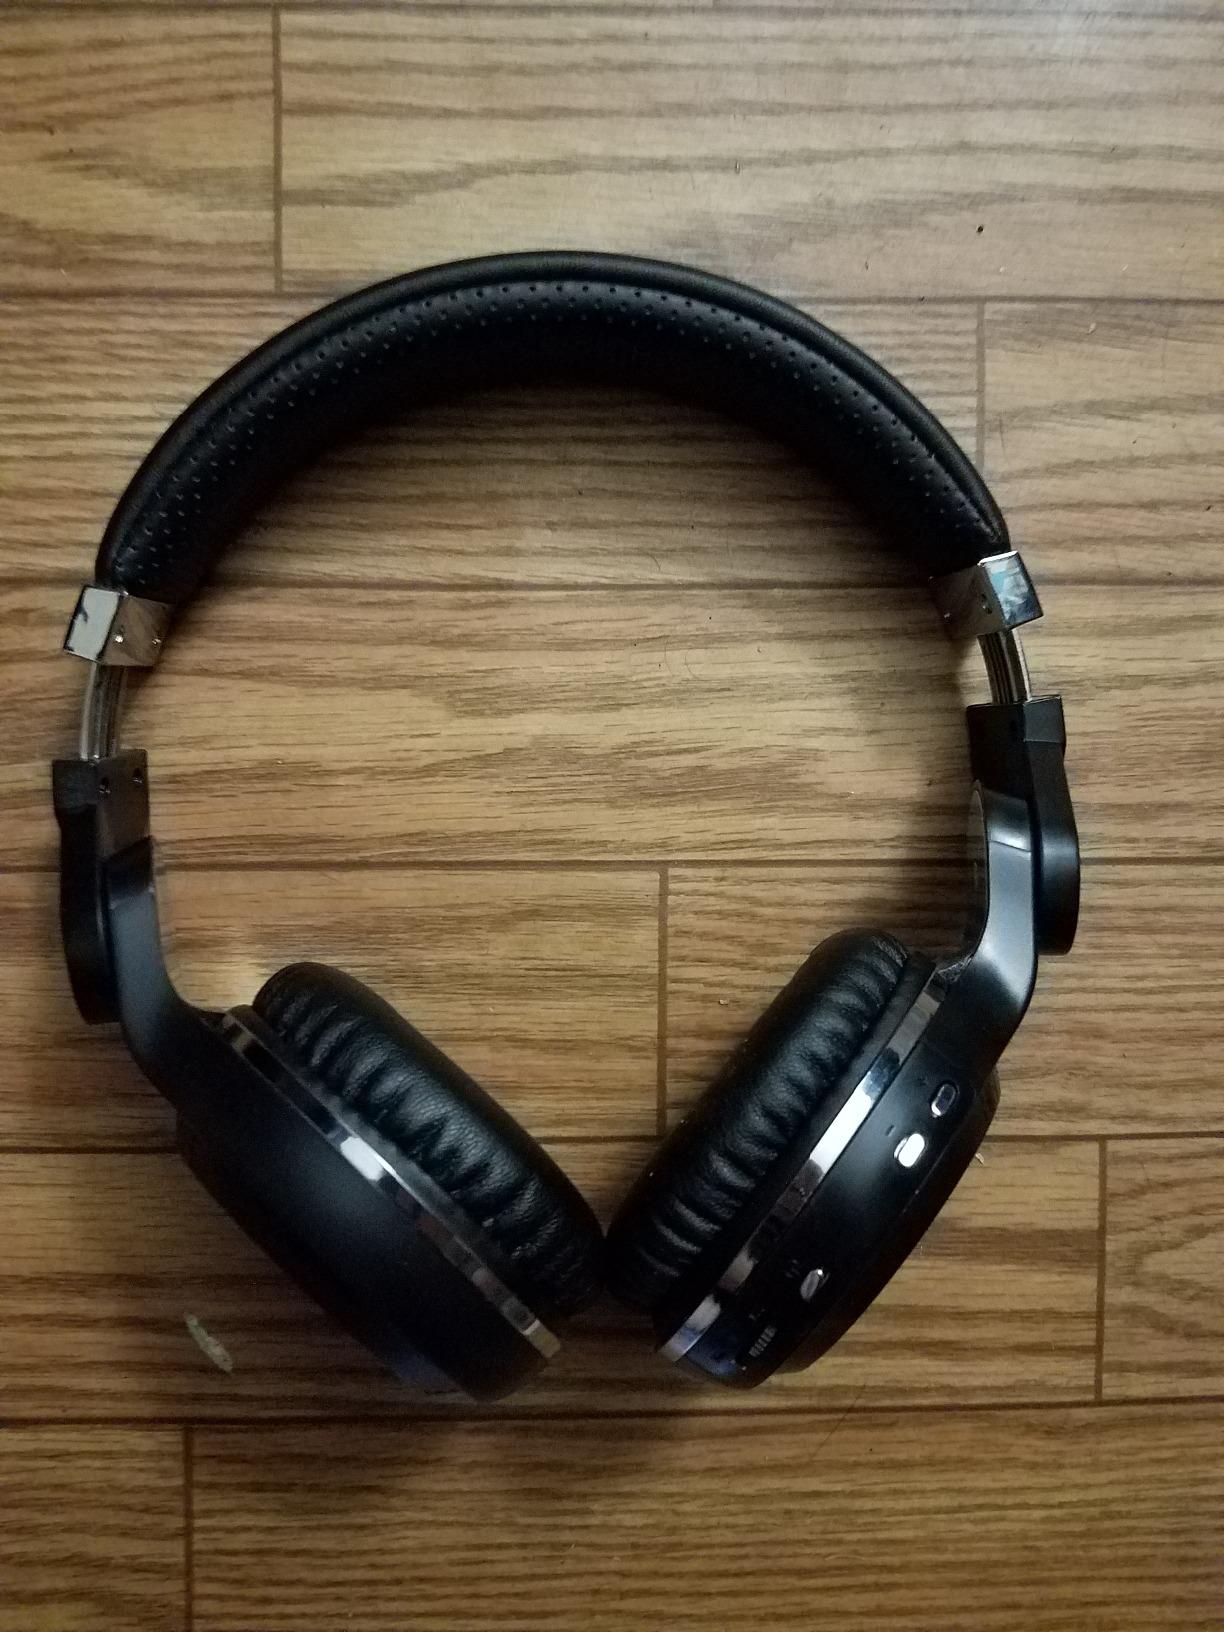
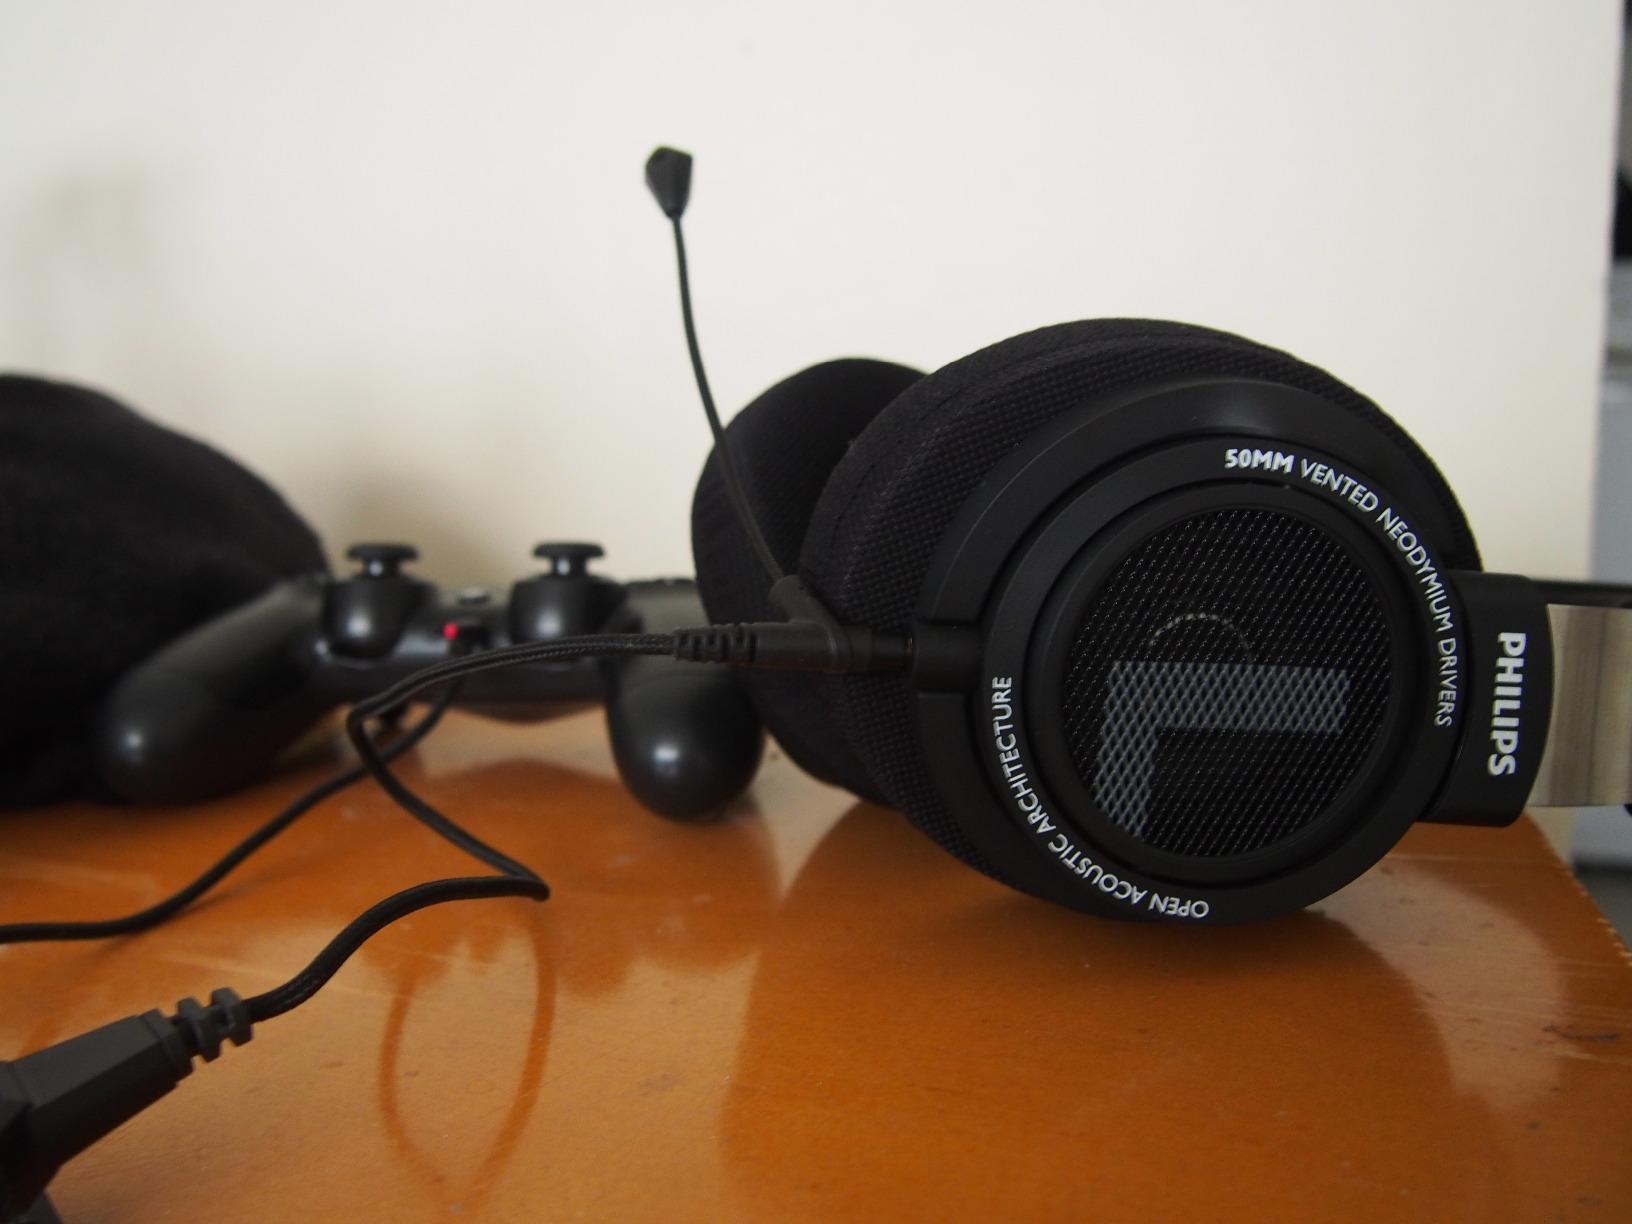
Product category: headphones
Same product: no